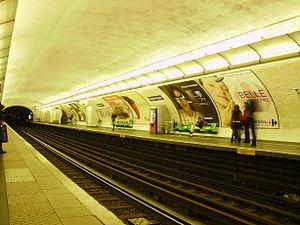
Quais de la station Dugommier du métro de Paris
La liste des stations du métro de Paris propose un aperçu des stations actuellement en service, fermées ou autres, du métro de Paris, en France. Le métro a ouvert en 1900 et comprend 302 stations et 383 points d'arrêt, depuis le 23 mars 2013. Les stations fermées ne sont pas comptées dans le total.